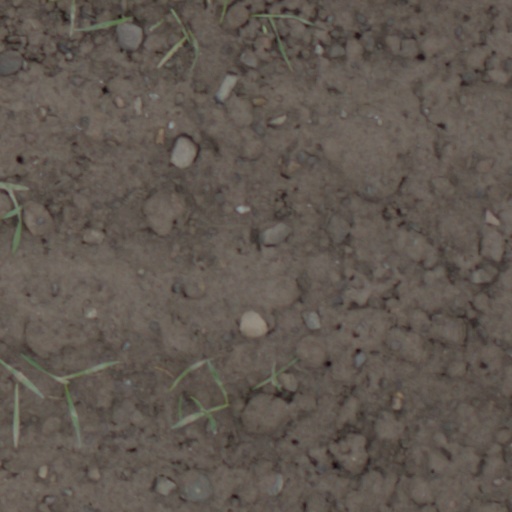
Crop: wheat